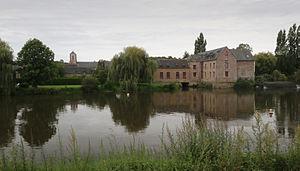
Le moulin du Pont-Réan
Guichen, également dénommée Guichen Pont-Réan, est une commune française située dans le département d'Ille-et-Vilaine, en région Bretagne.
Pont-Réan est un village français, situé sur les communes de Bruz, de Goven et de Guichen, dans le département d'Ille-et-Vilaine et la région Bretagne.